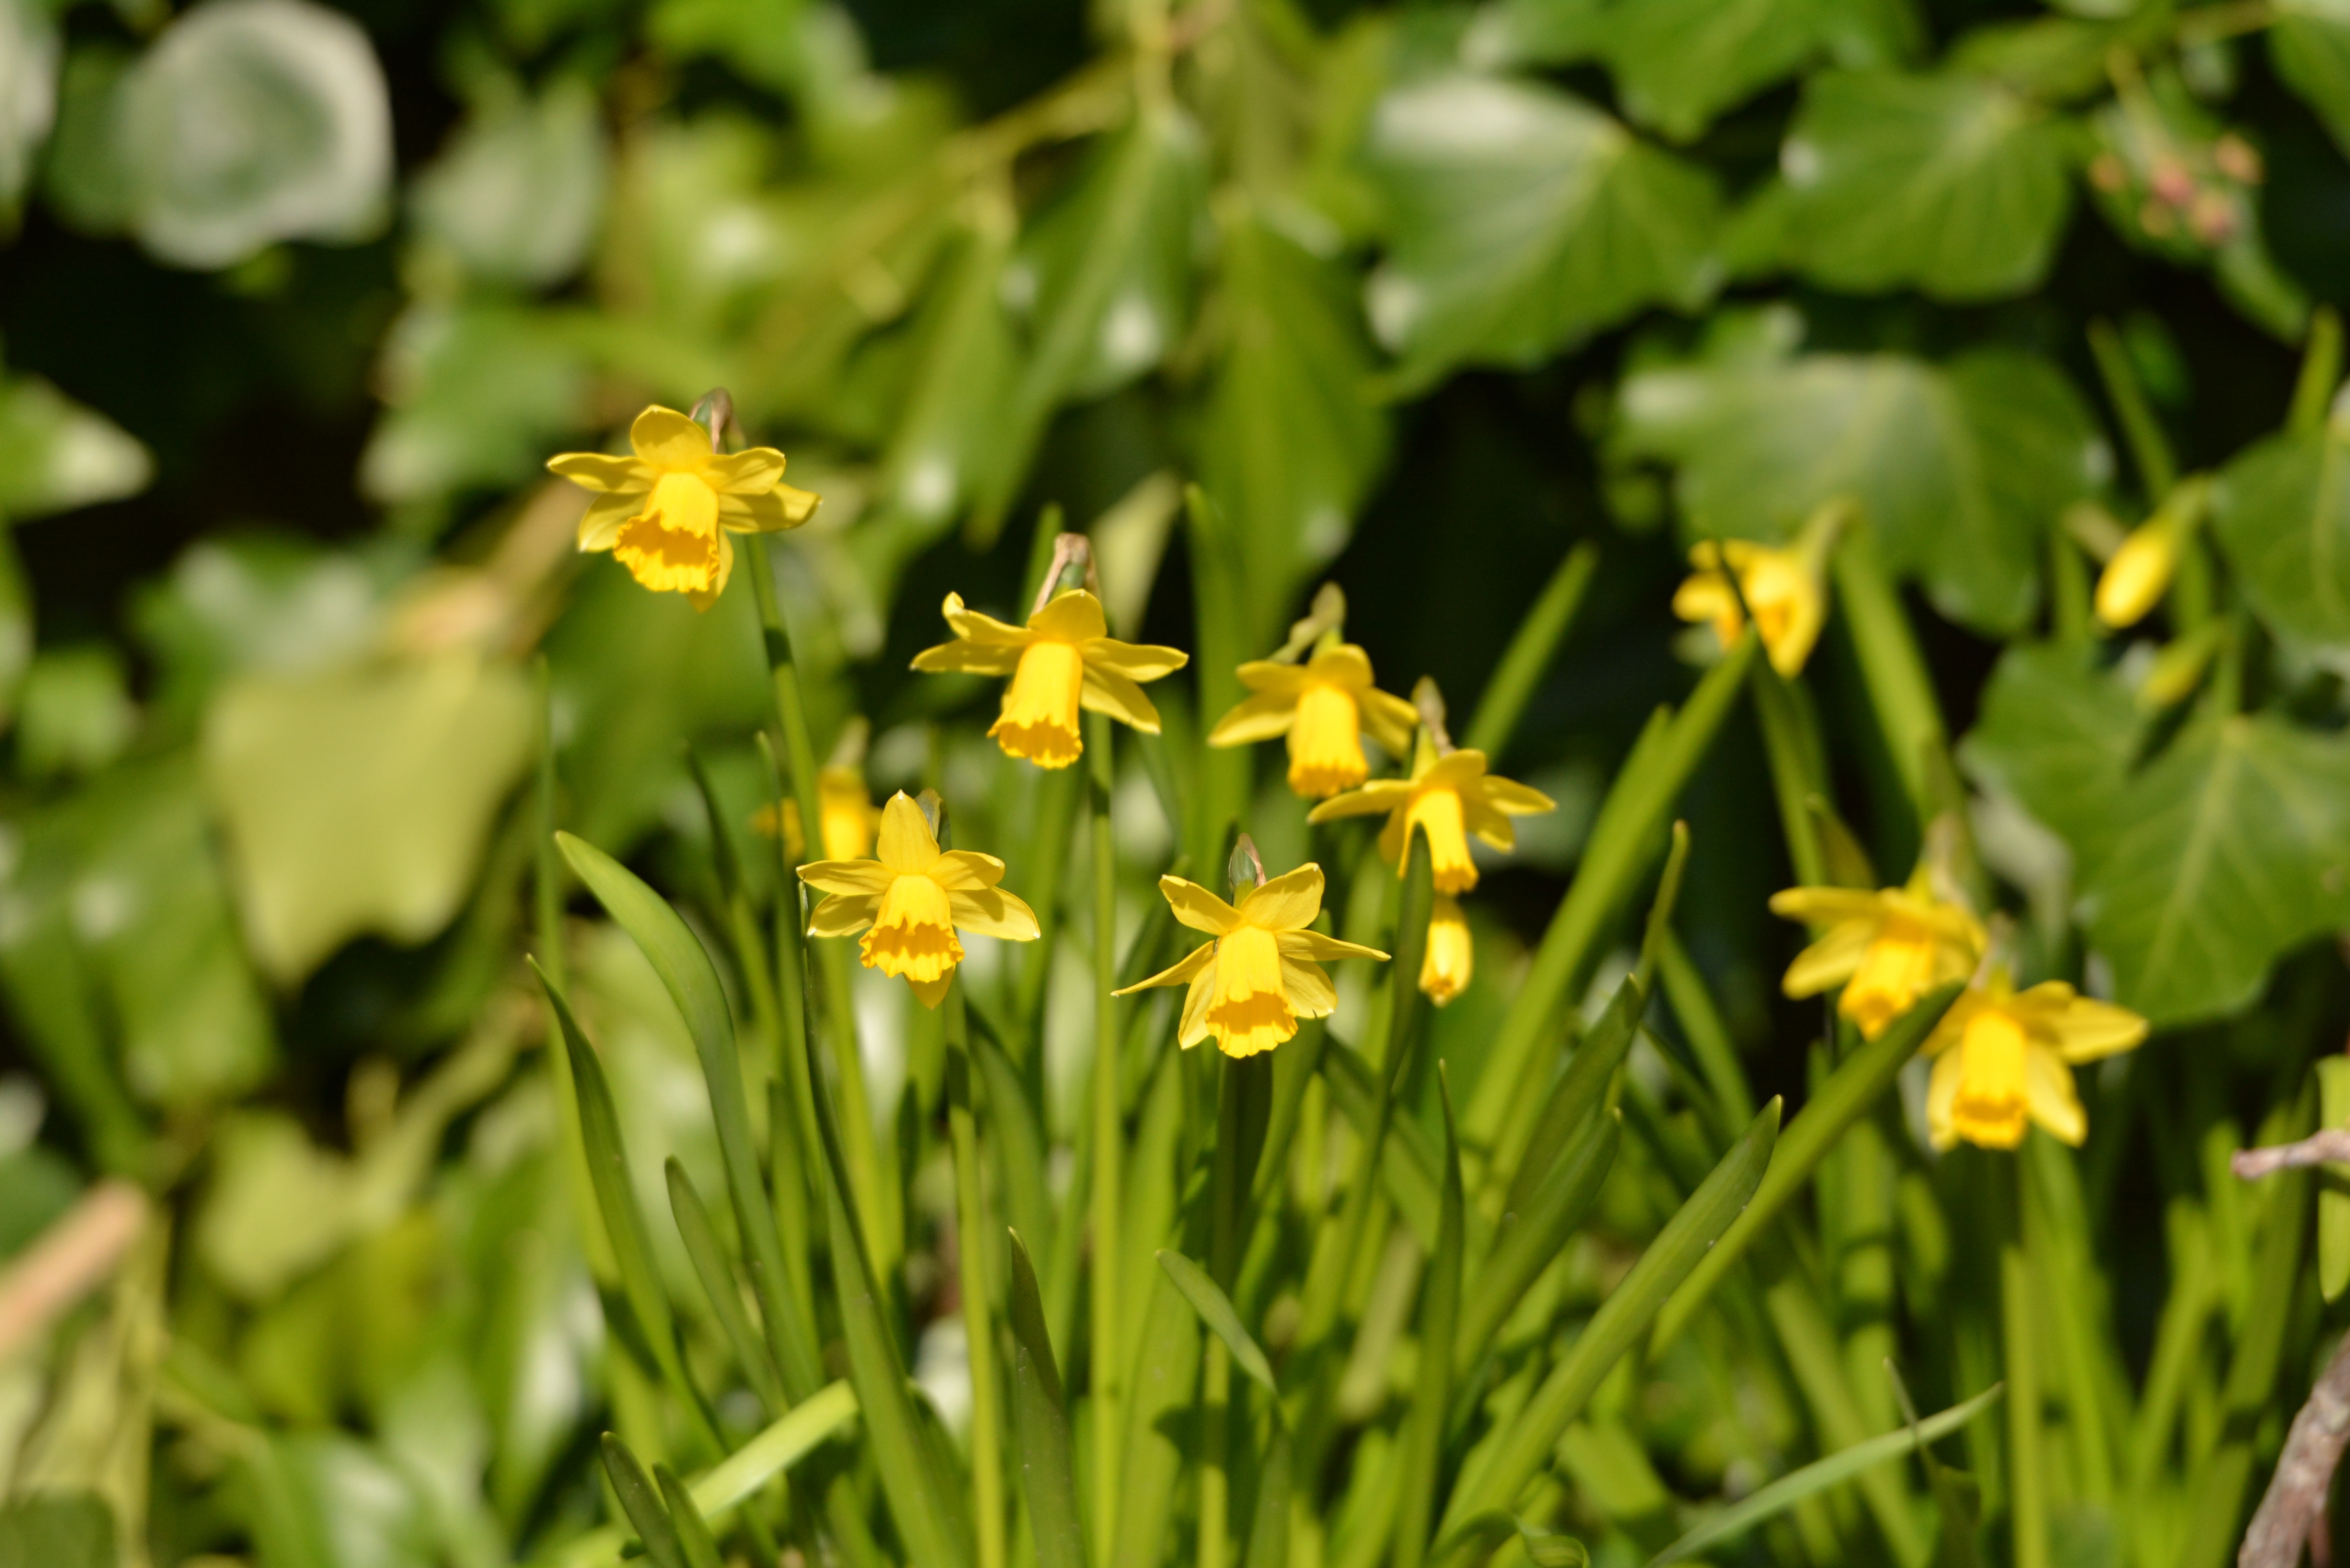
nature, grass, plant, field, meadow, flower, spring, green, botany, yellow, flora, wildflower, flowers, narcissus, narcis, macro photography, flowering plant, plant stem, land plant